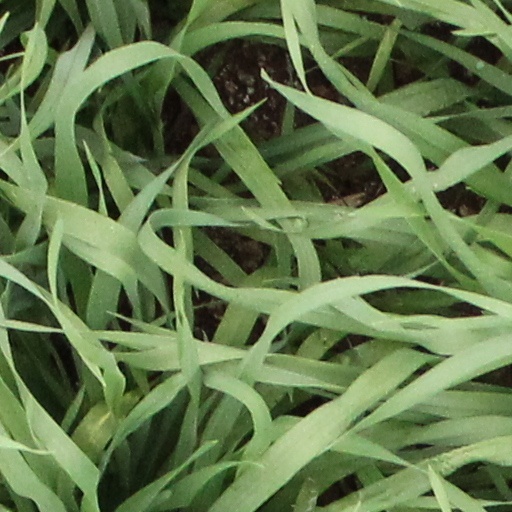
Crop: wheat